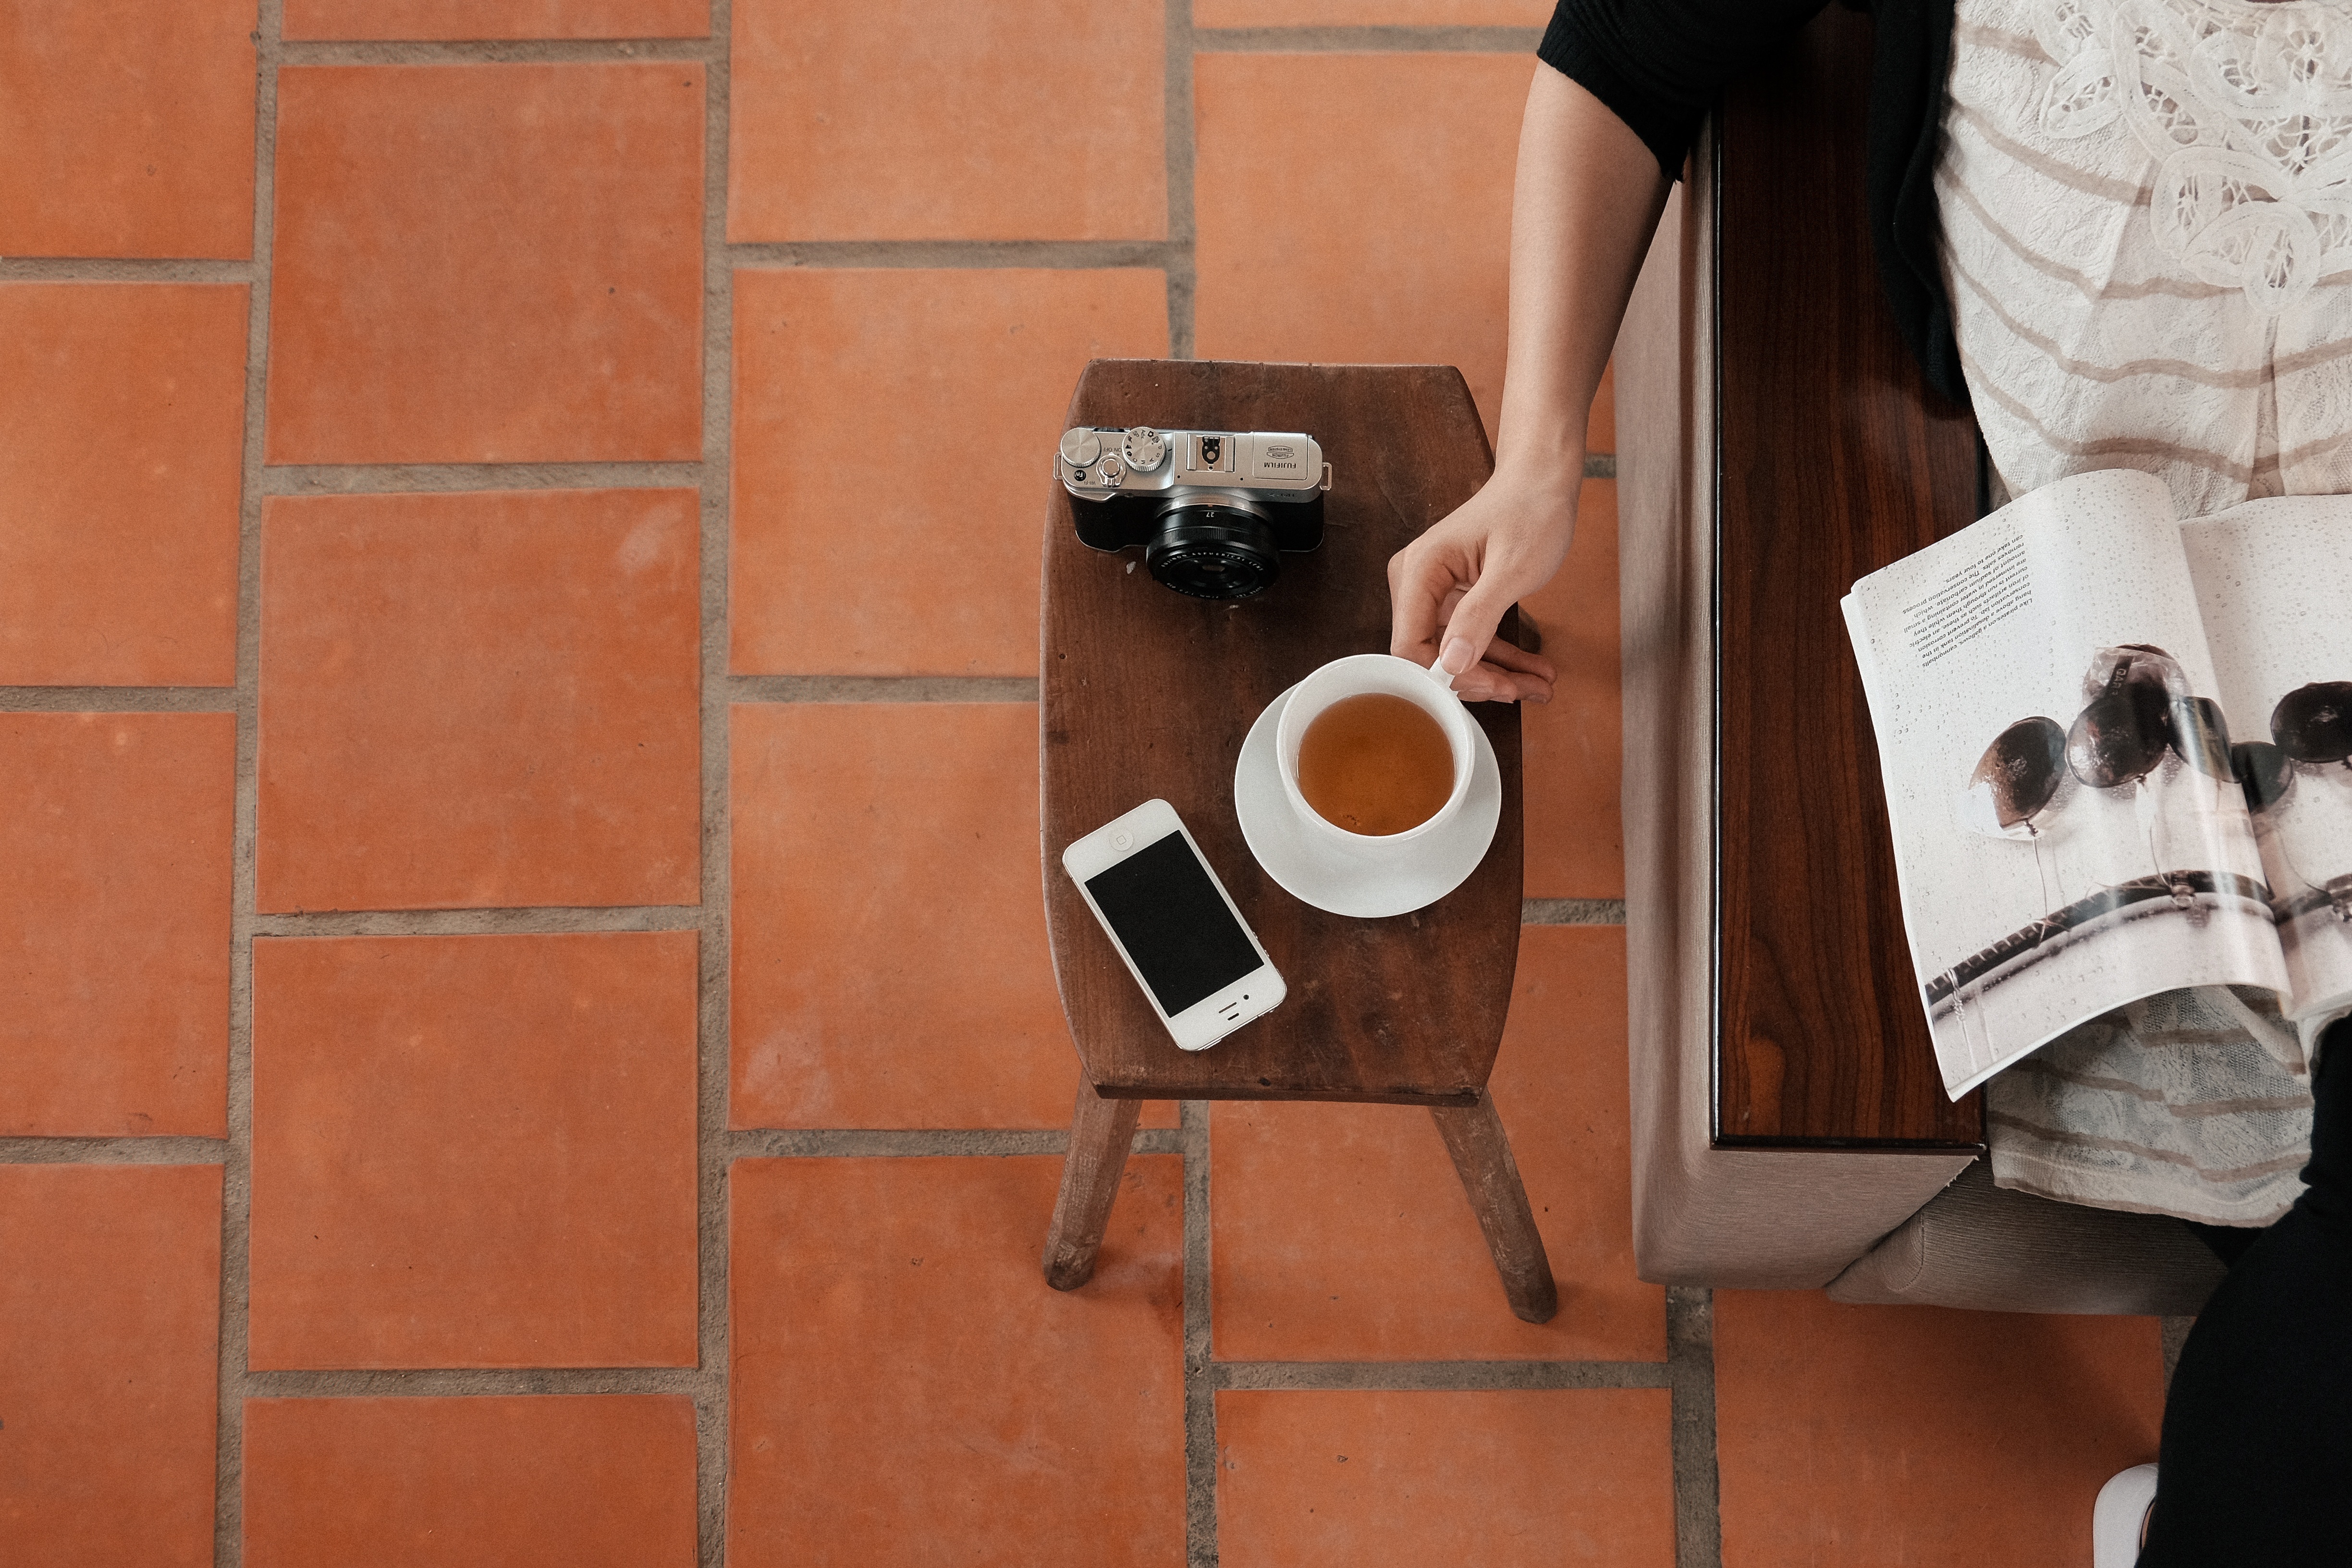
table, cafe, coffee, woman, white, camera, floor, reading, cup, magazine, equipment, phone, sitting, drink, rest, black, mug, design, break, resting, enjoying, flooring